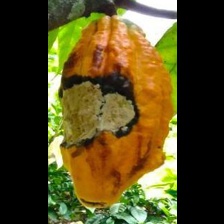
Label: moniliophthora